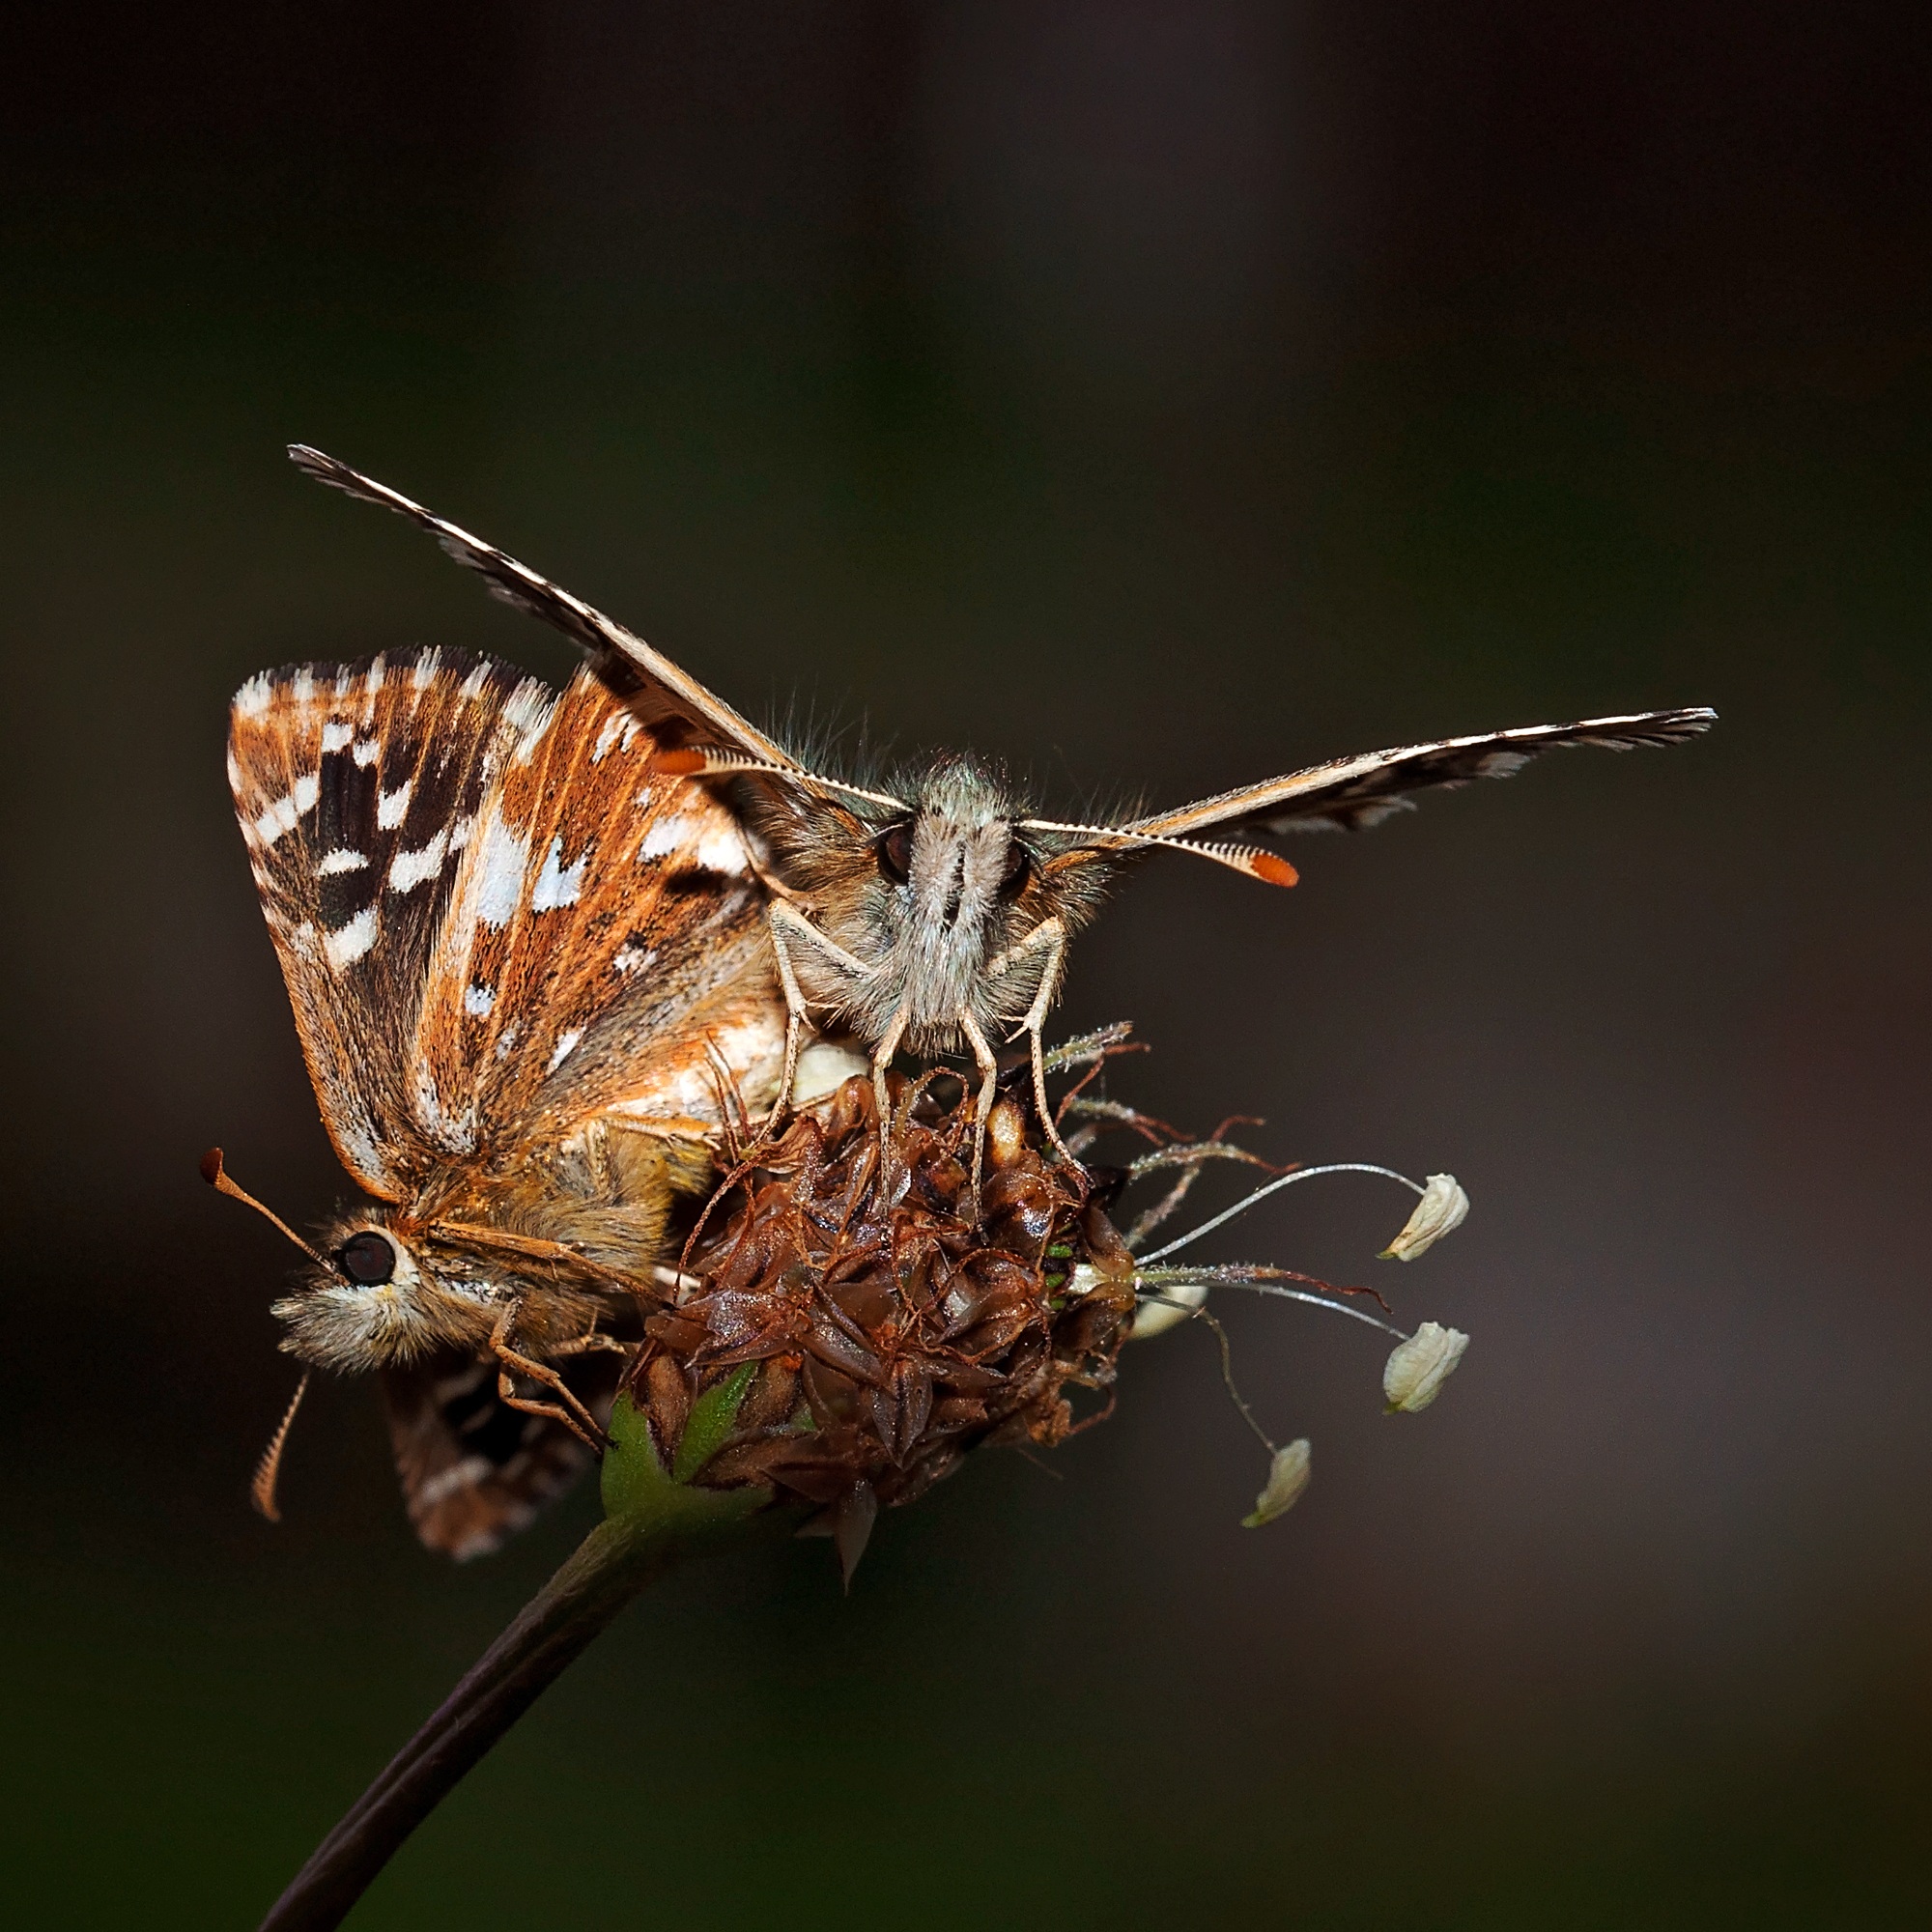
nature, branch, wing, photography, leaf, flower, animal, fly, wildlife, insect, butterfly, close, flora, fauna, invertebrate, close up, pair, nectar, macro photography, arthropod, pollinator, plant stem, moths and butterflies, lycaenid